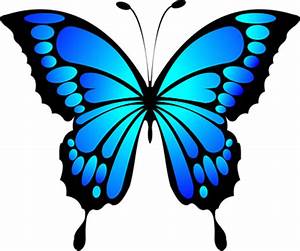
Label: farfalla